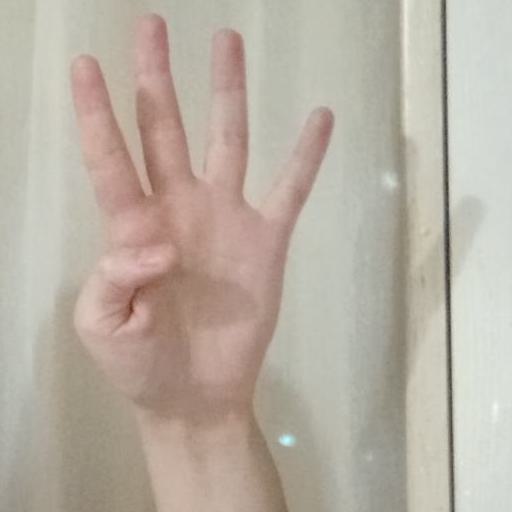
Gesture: four